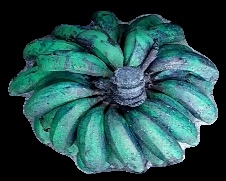
Variety: rasbale
Grade: grade3